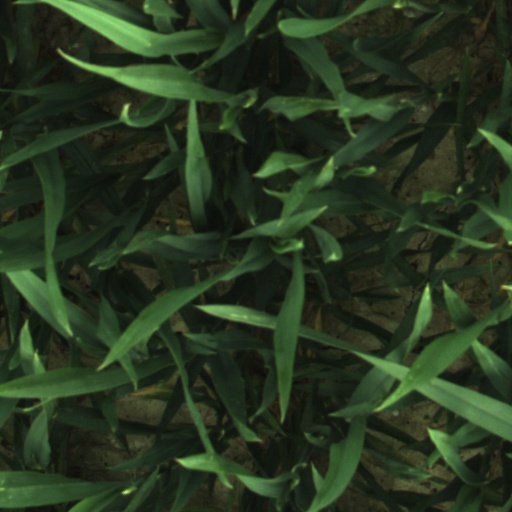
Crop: wheat